Sun Cellular

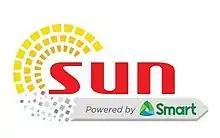
Prepaid logo used from February to October 2020.

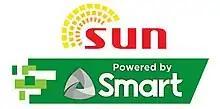
Postpaid logo used until April 2022

Since 2016, Sun has been integrated into the Smart network in terms of mobile network infrastructure and corporate management and has been transitioned into a Smart brand (vis-a-vis TNT). Aside from the migration of all Sun data users to its new parent by way of them having to change their Internet settings, postpaid subscribers have been migrated to Smart "in order to efficiently handle their needs following access of Sun customers to Smart’s ‘nationwidest’ network."